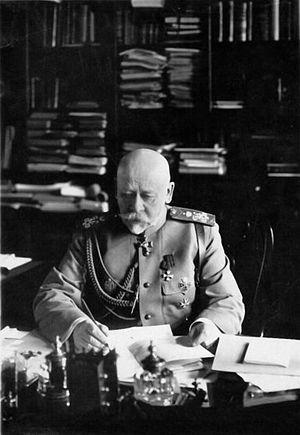
Vladimir Alexandrovitch Soukhomlinov, général et homme politique russe, il fut ministre de la Guerre de 1909 à juin 1915.